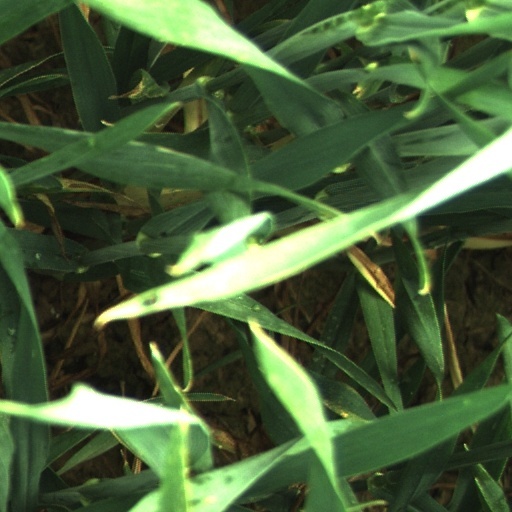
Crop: wheat